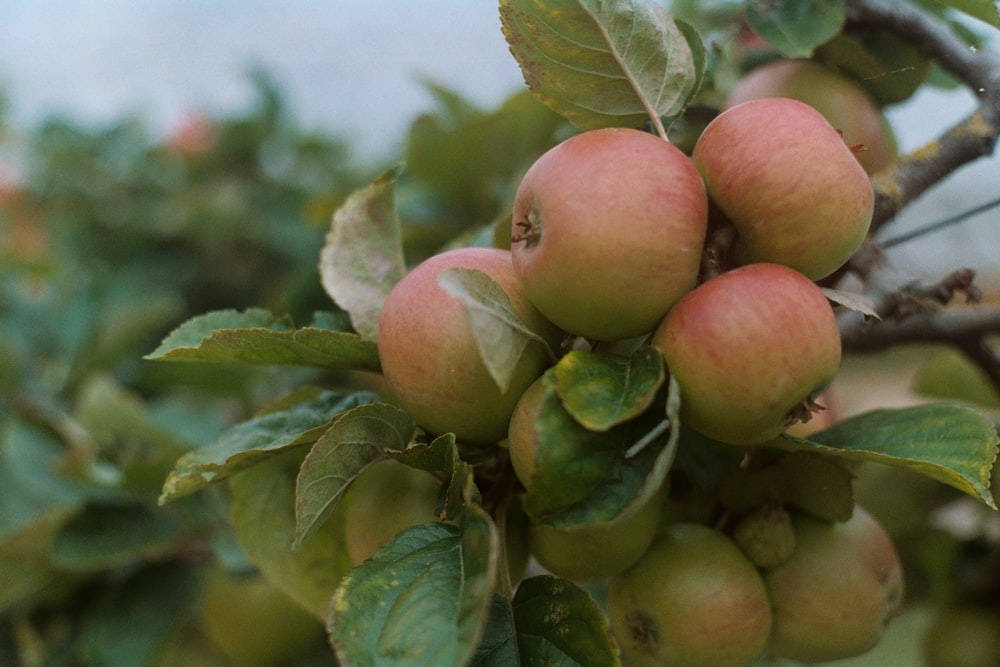
Label: apple